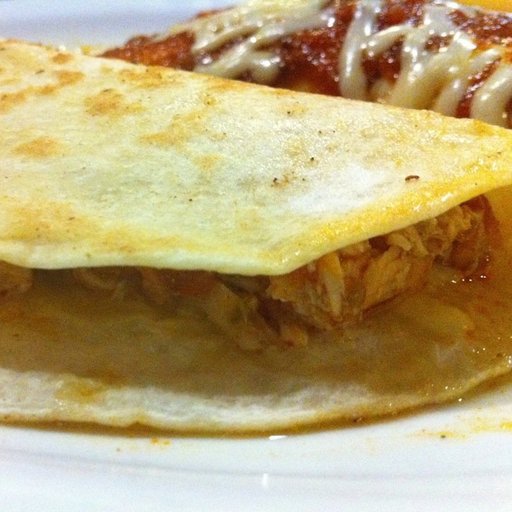
Label: chicken_quesadilla